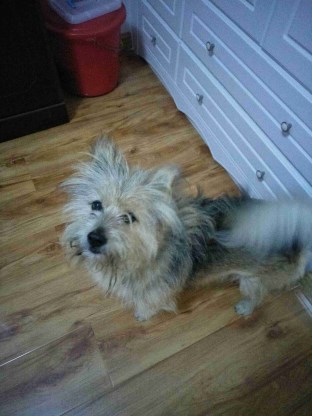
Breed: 3336-n000121-chinese_rural_dog